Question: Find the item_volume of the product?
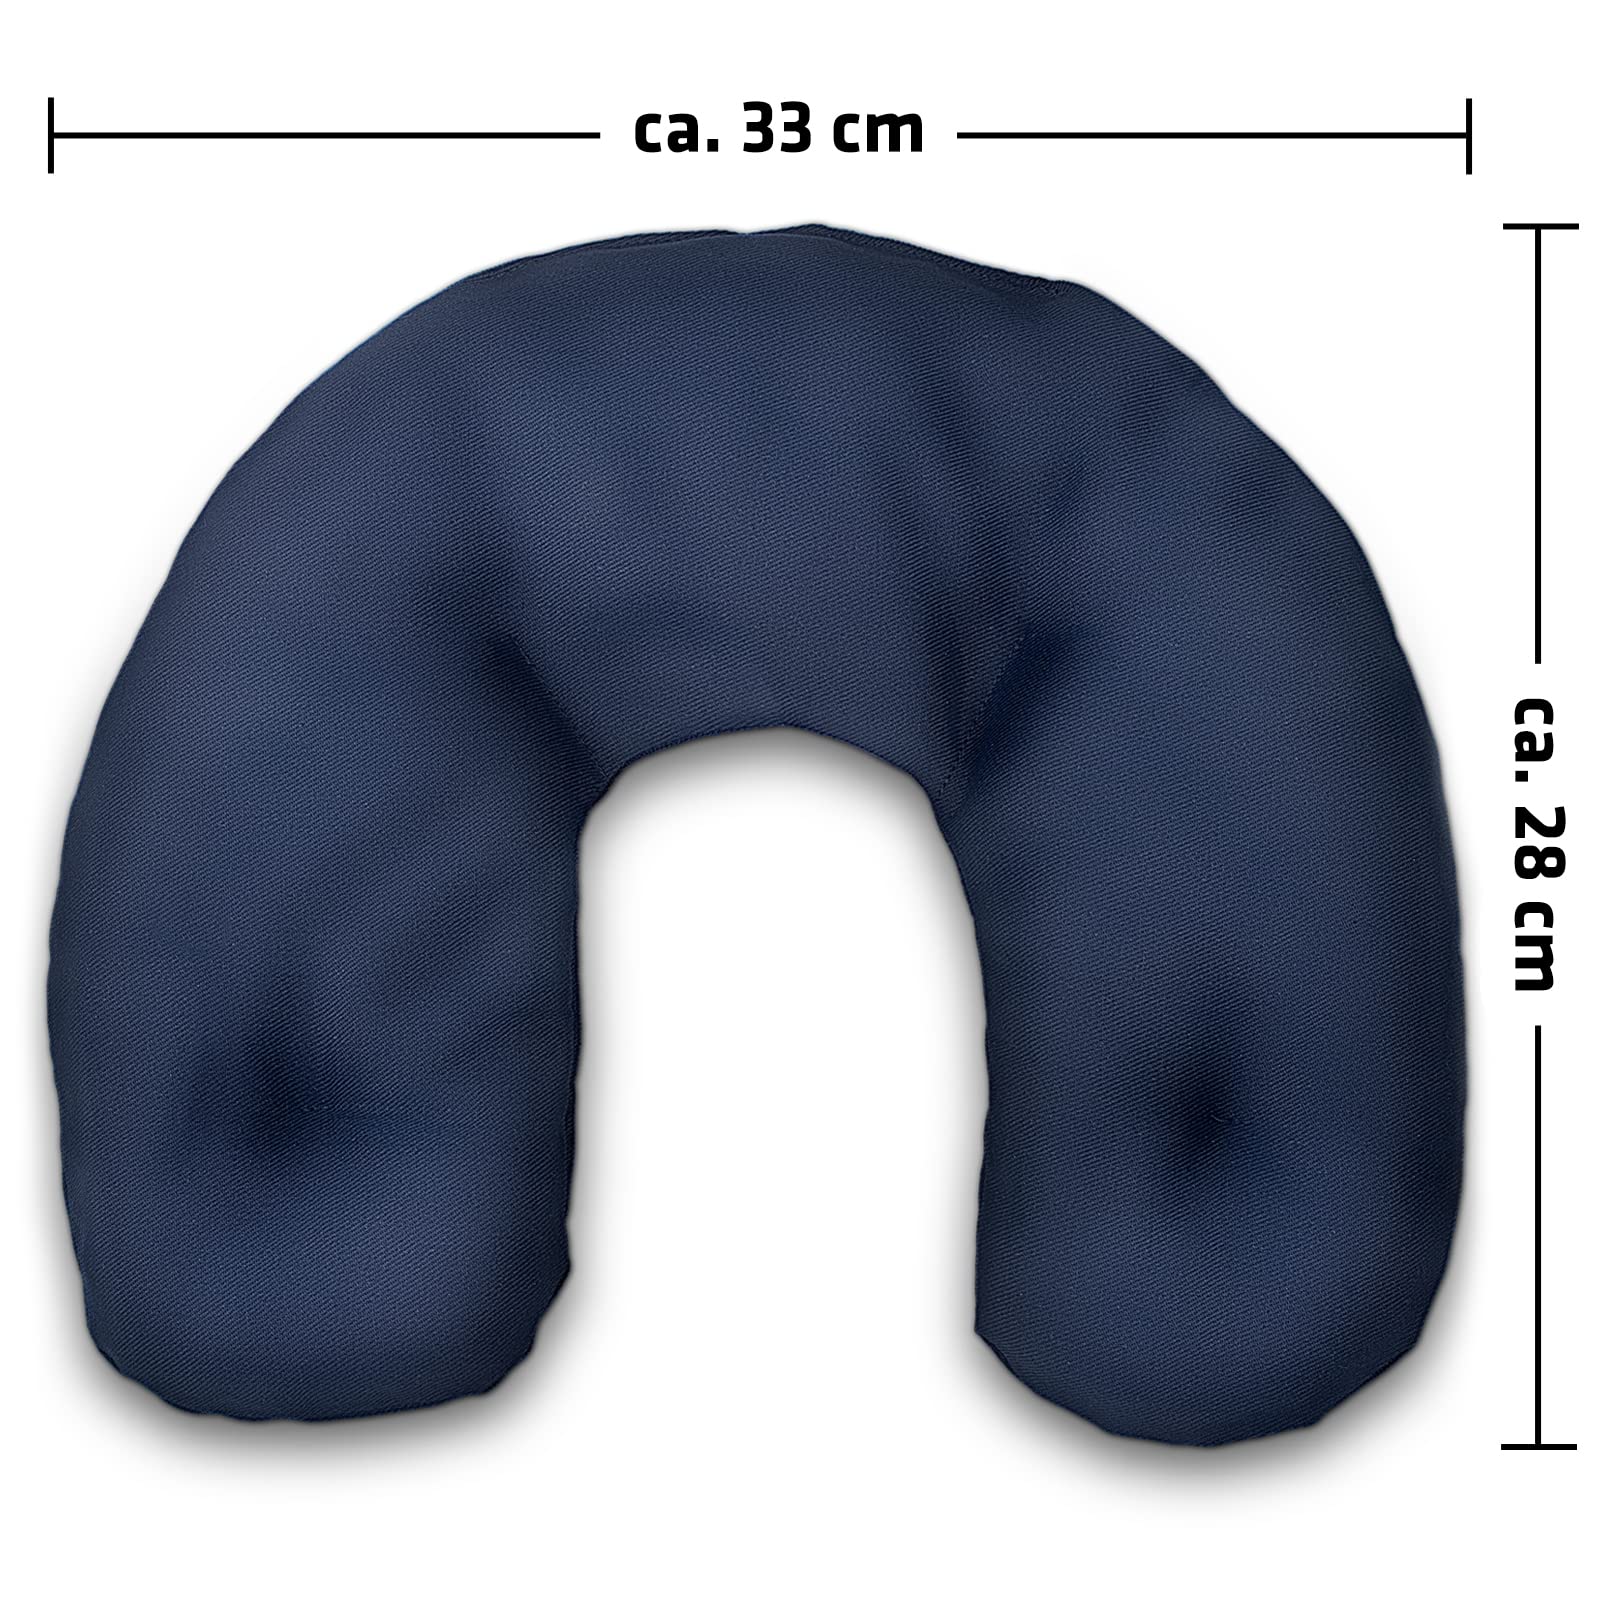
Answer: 28.0 millilitre